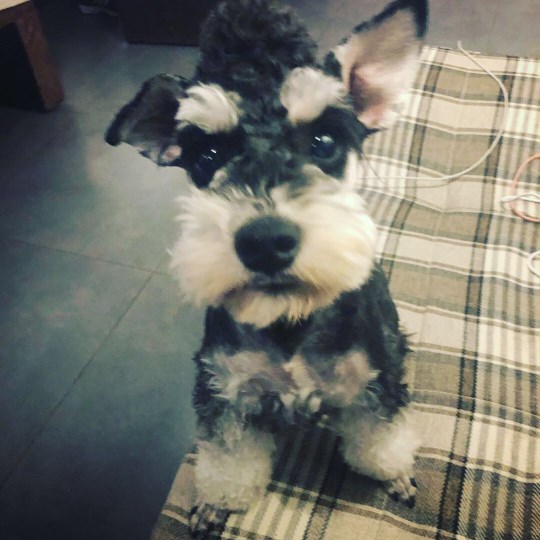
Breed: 2342-n000102-miniature_schnauzer